Riprap

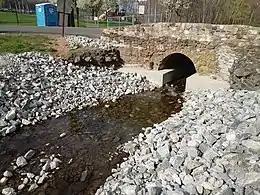
Riprap used to protect a streambank from erosion

Riprap (in North American English), also known as rip rap, rip-rap, shot rock, rock armour (in British English) or rubble, is human-placed rock or other material used to protect shoreline structures against scour and water, wave, or ice erosion. Riprap is used to armor shorelines, streambeds, bridge abutments, foundational infrastructure supports and other shoreline structures against erosion. Common rock types used include granite and modular concrete blocks. Rubble from building and paving demolition is sometimes used, as well as specifically designed structures called "tetrapods" or similar concrete blocks.